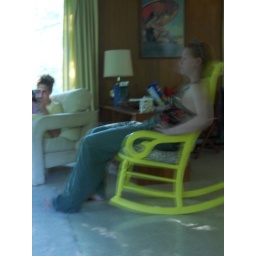
labor day weekend at the lake house in bridgman, michigan with 17 of our closest friends :D